3rd West Lancashire Artillery

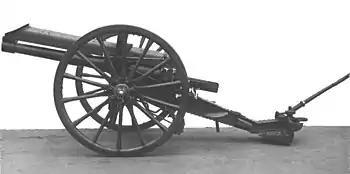
BLC 15-pounder gun issued to TF field brigades

Annual training had just begun when war was declared on 4 August 1914, and the units returned to their peace stations to mobilise. 3rd West Lancashire Brigade mobilised at Admiral Street under the command of Lt-Col J.P. Reynolds, CO since 1909. Immediately after the outbreak of war, TF units were invited to volunteer for Overseas Service, and on 15 August the War Office issued instructions to separate those men who had signed up for Home Service only, and form them into reserve units. On 31 August, the formation of a reserve or 2nd Line unit was authorised for each 1st Line unit where 60 per cent or more of the men had volunteered for Overseas Service. The titles of these 2nd Line units would be the same as the original, but distinguished by a '2/' prefix. In this way duplicate brigades, batteries and divisions were created, mirroring those TF formations being sent overseas.